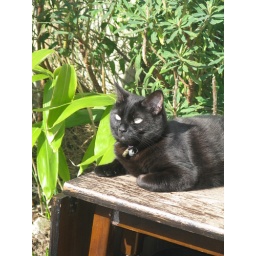
I like the green colours of the plants against the black sunkissed fur